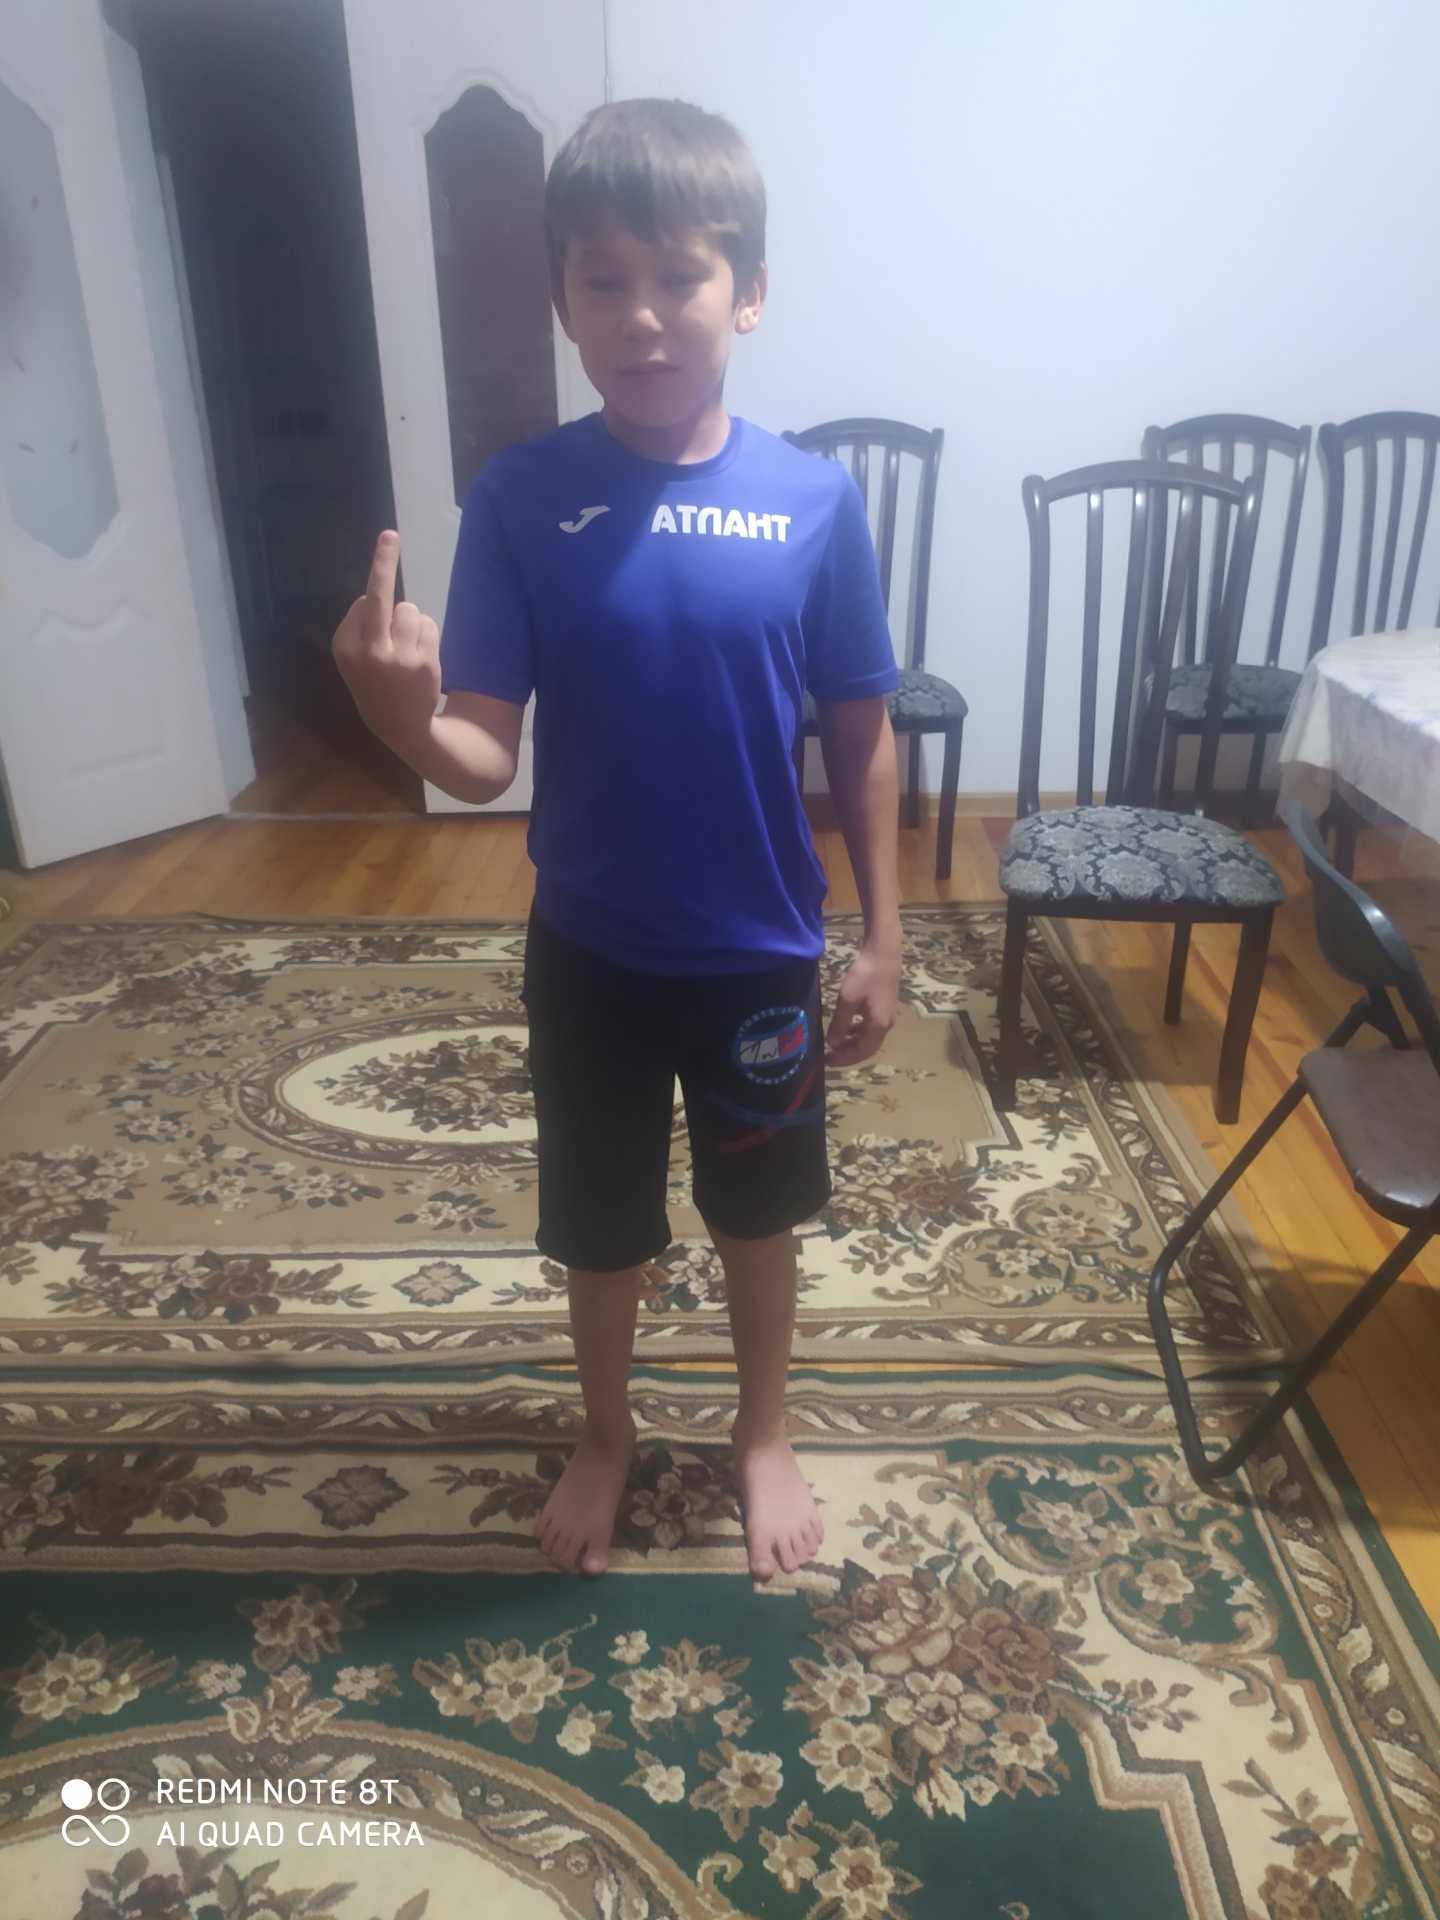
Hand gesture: middle_finger